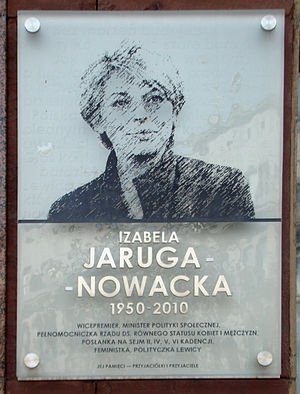
Izabela Jaruga-Nowacka
Izabela Walentyna Jaruga-Nowacka var en polsk politiker, som var indvalgt i Polens parlament Sejm siden 1993